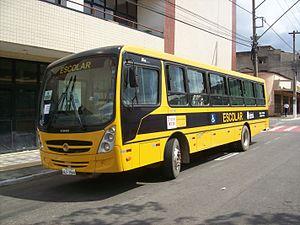
Le Volkswagen Volksbus est une gamme de châssis de bus de ville à étages, assemblée en Allemagne et produite par le constructeur brésilien Volkswagen Caminhões e Ônibus de 1993 à aujourd'hui.